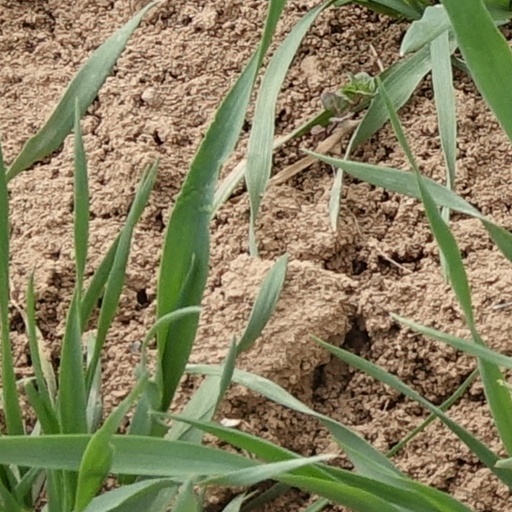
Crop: wheat